Question: How many bears?
Tambaya: Nawa ne adadin dabbobin beya?
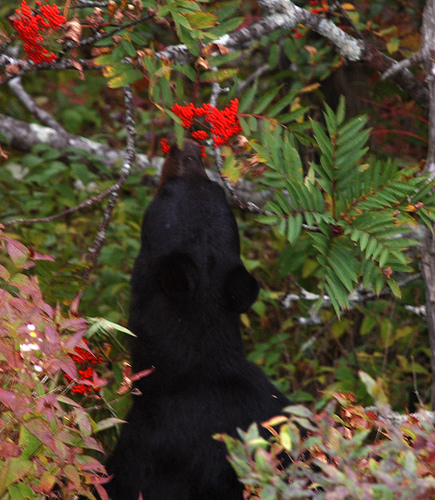
Answer: One.
Amsa: Ɗaya.